1527

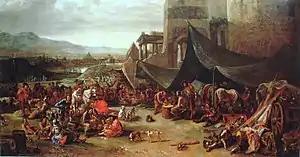
May 6: Spanish and German troops sack Rome.

Year 1527 (MDXXVII) was a common year starting on Tuesday of the Julian calendar.